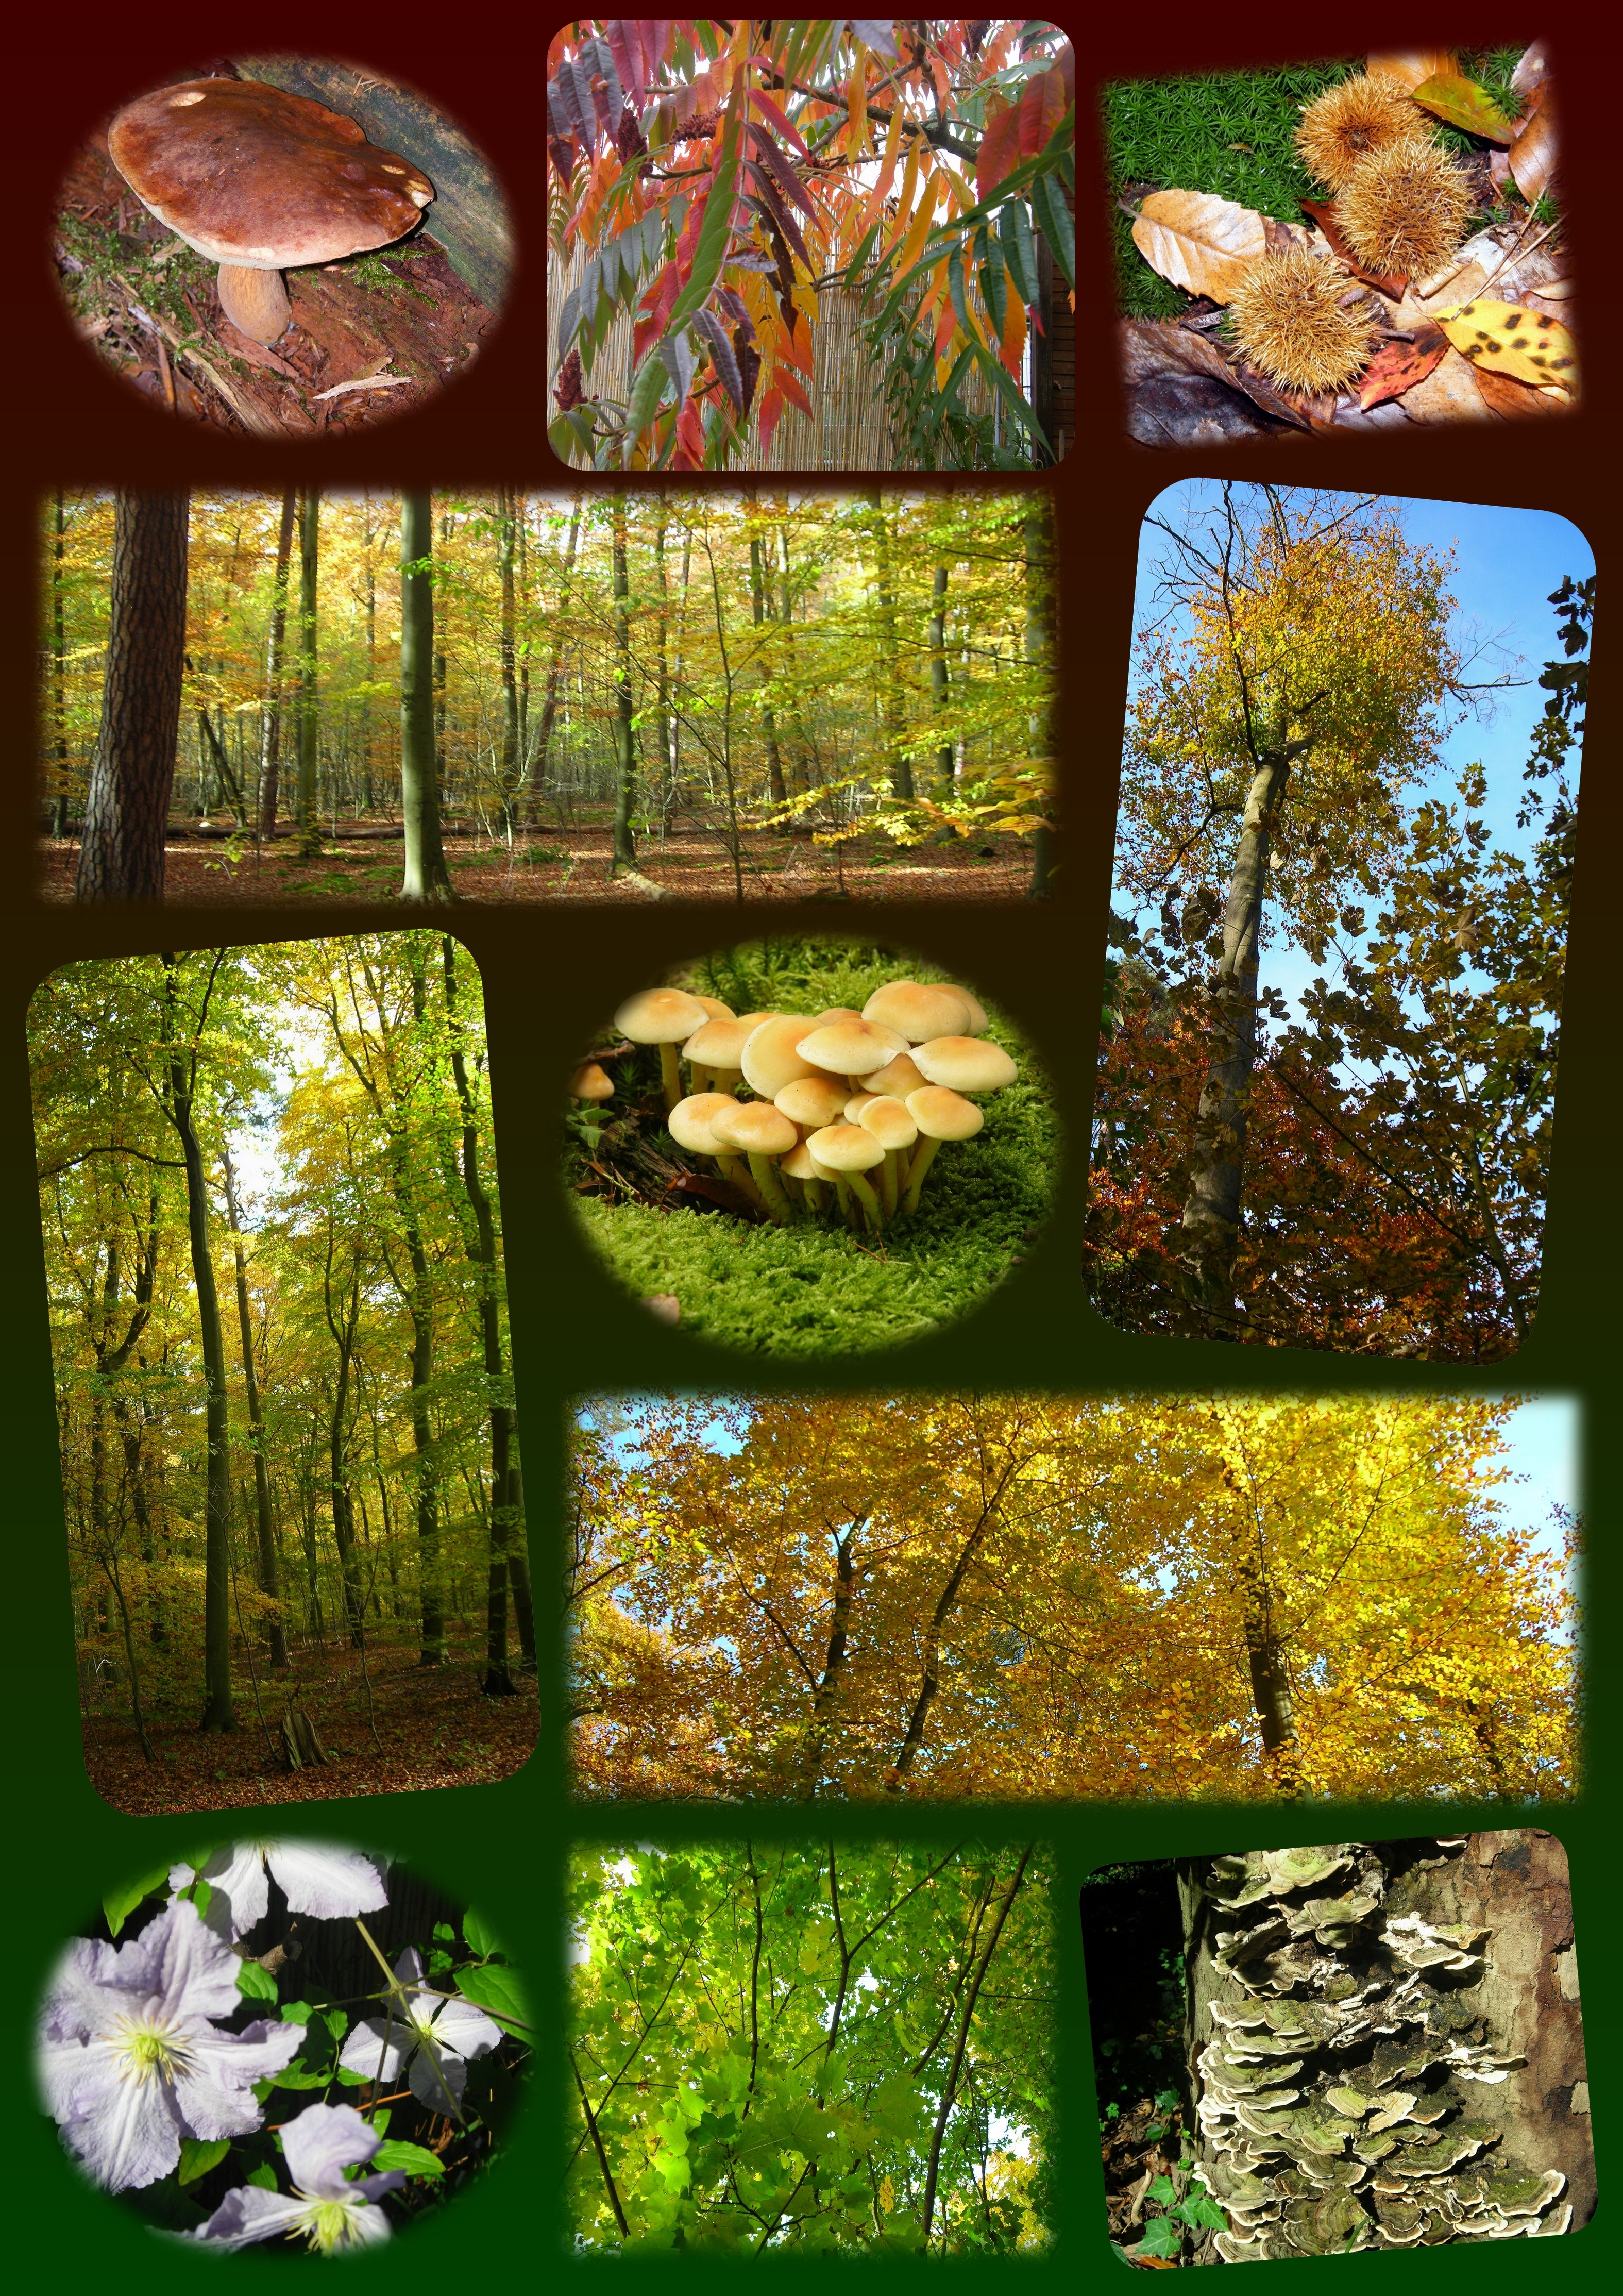
forest, plant, leaf, flower, window, red, autumn, brown, botany, colorful, yellow, garden, flora, leaves, mushrooms, poster, woodland, collect